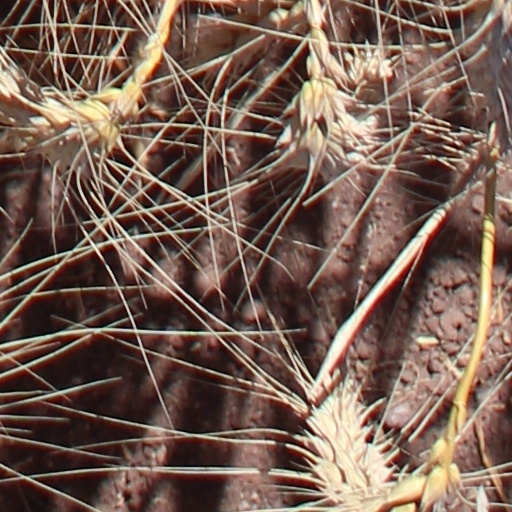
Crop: wheat